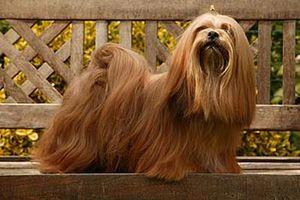
Trinity De Koempfer